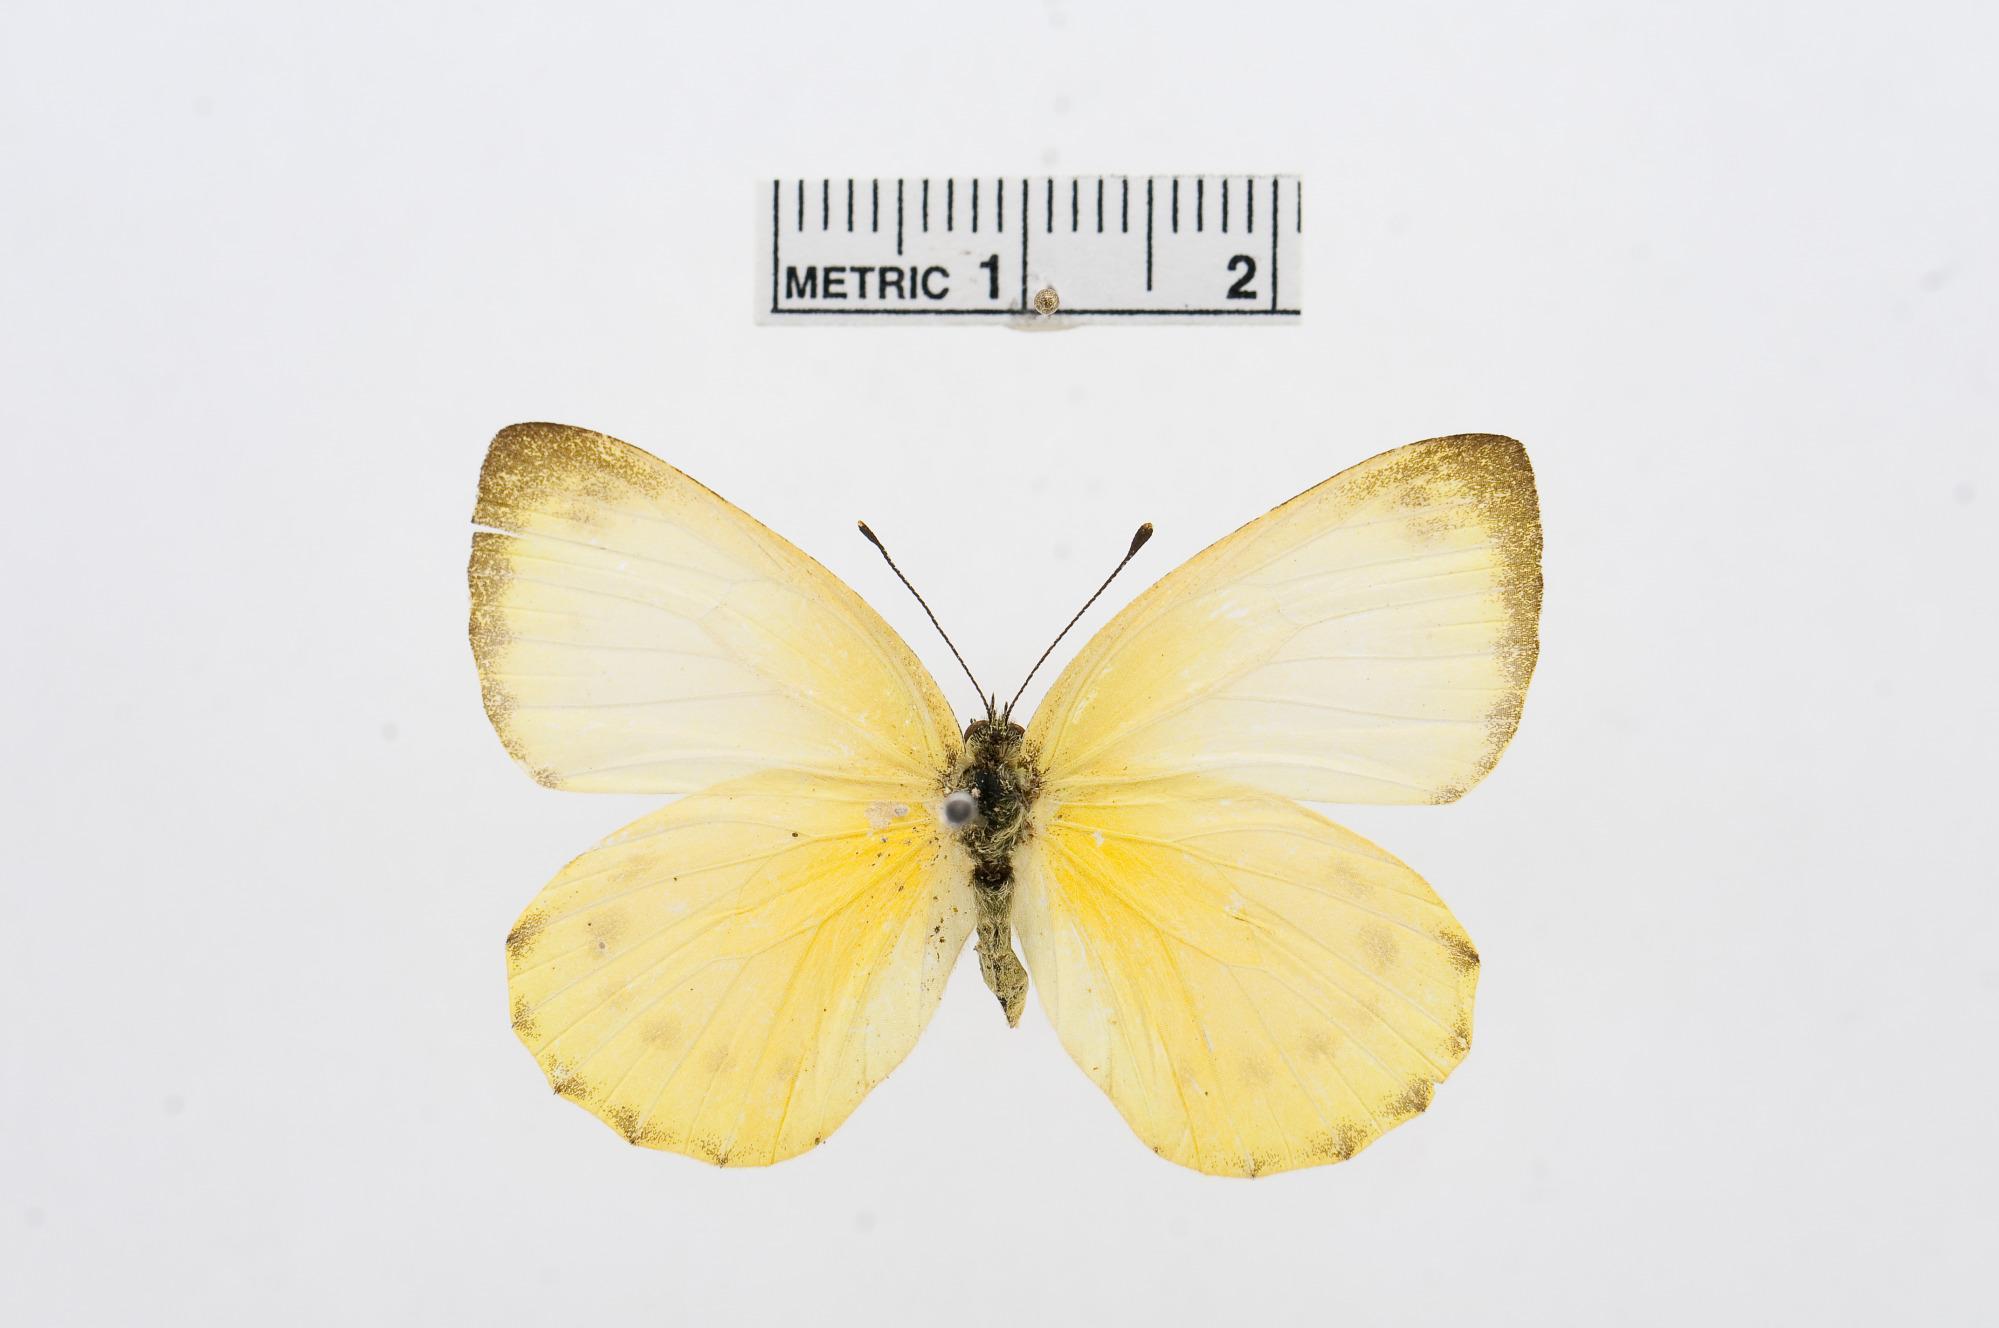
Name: Dixeia spilleri
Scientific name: Dixeia spilleri
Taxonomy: Animalia, Arthropoda, Hexapoda, Insecta, Lepidoptera, Pieridae, Pierinae